Forum of the Ox

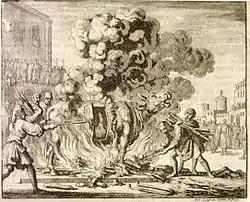
An idealized depiction of execution using the Brazen Bull in Pergamum

The position of the Forum Bovis is known thanks to the work "De Ceremoniis", written by Emperor Constantine VII Porphyrogenitus (r. 913–959). He writes that the two imperial processions starting from the Great Palace and directed each year respectively to the Churches of Saint Mary of the Spring and Saint Mocius transited through the square. Based on this information, the Forum should be located in the modern neighborhood of Aksaray.